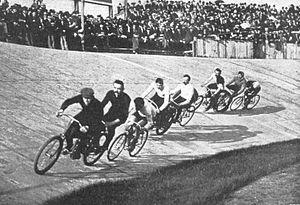
Le vélodrome de Friedenau est un ancien vélodrome situé à Berlin, en Allemagne. Ouvert en 1897, il est détruit en 1904.